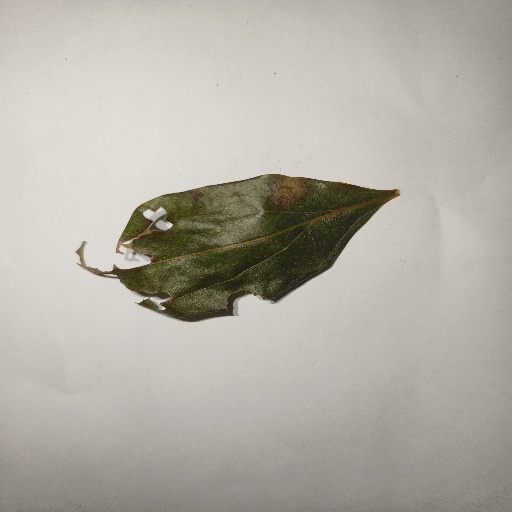
Species: Camphor
Leaf condition: Shot Hole